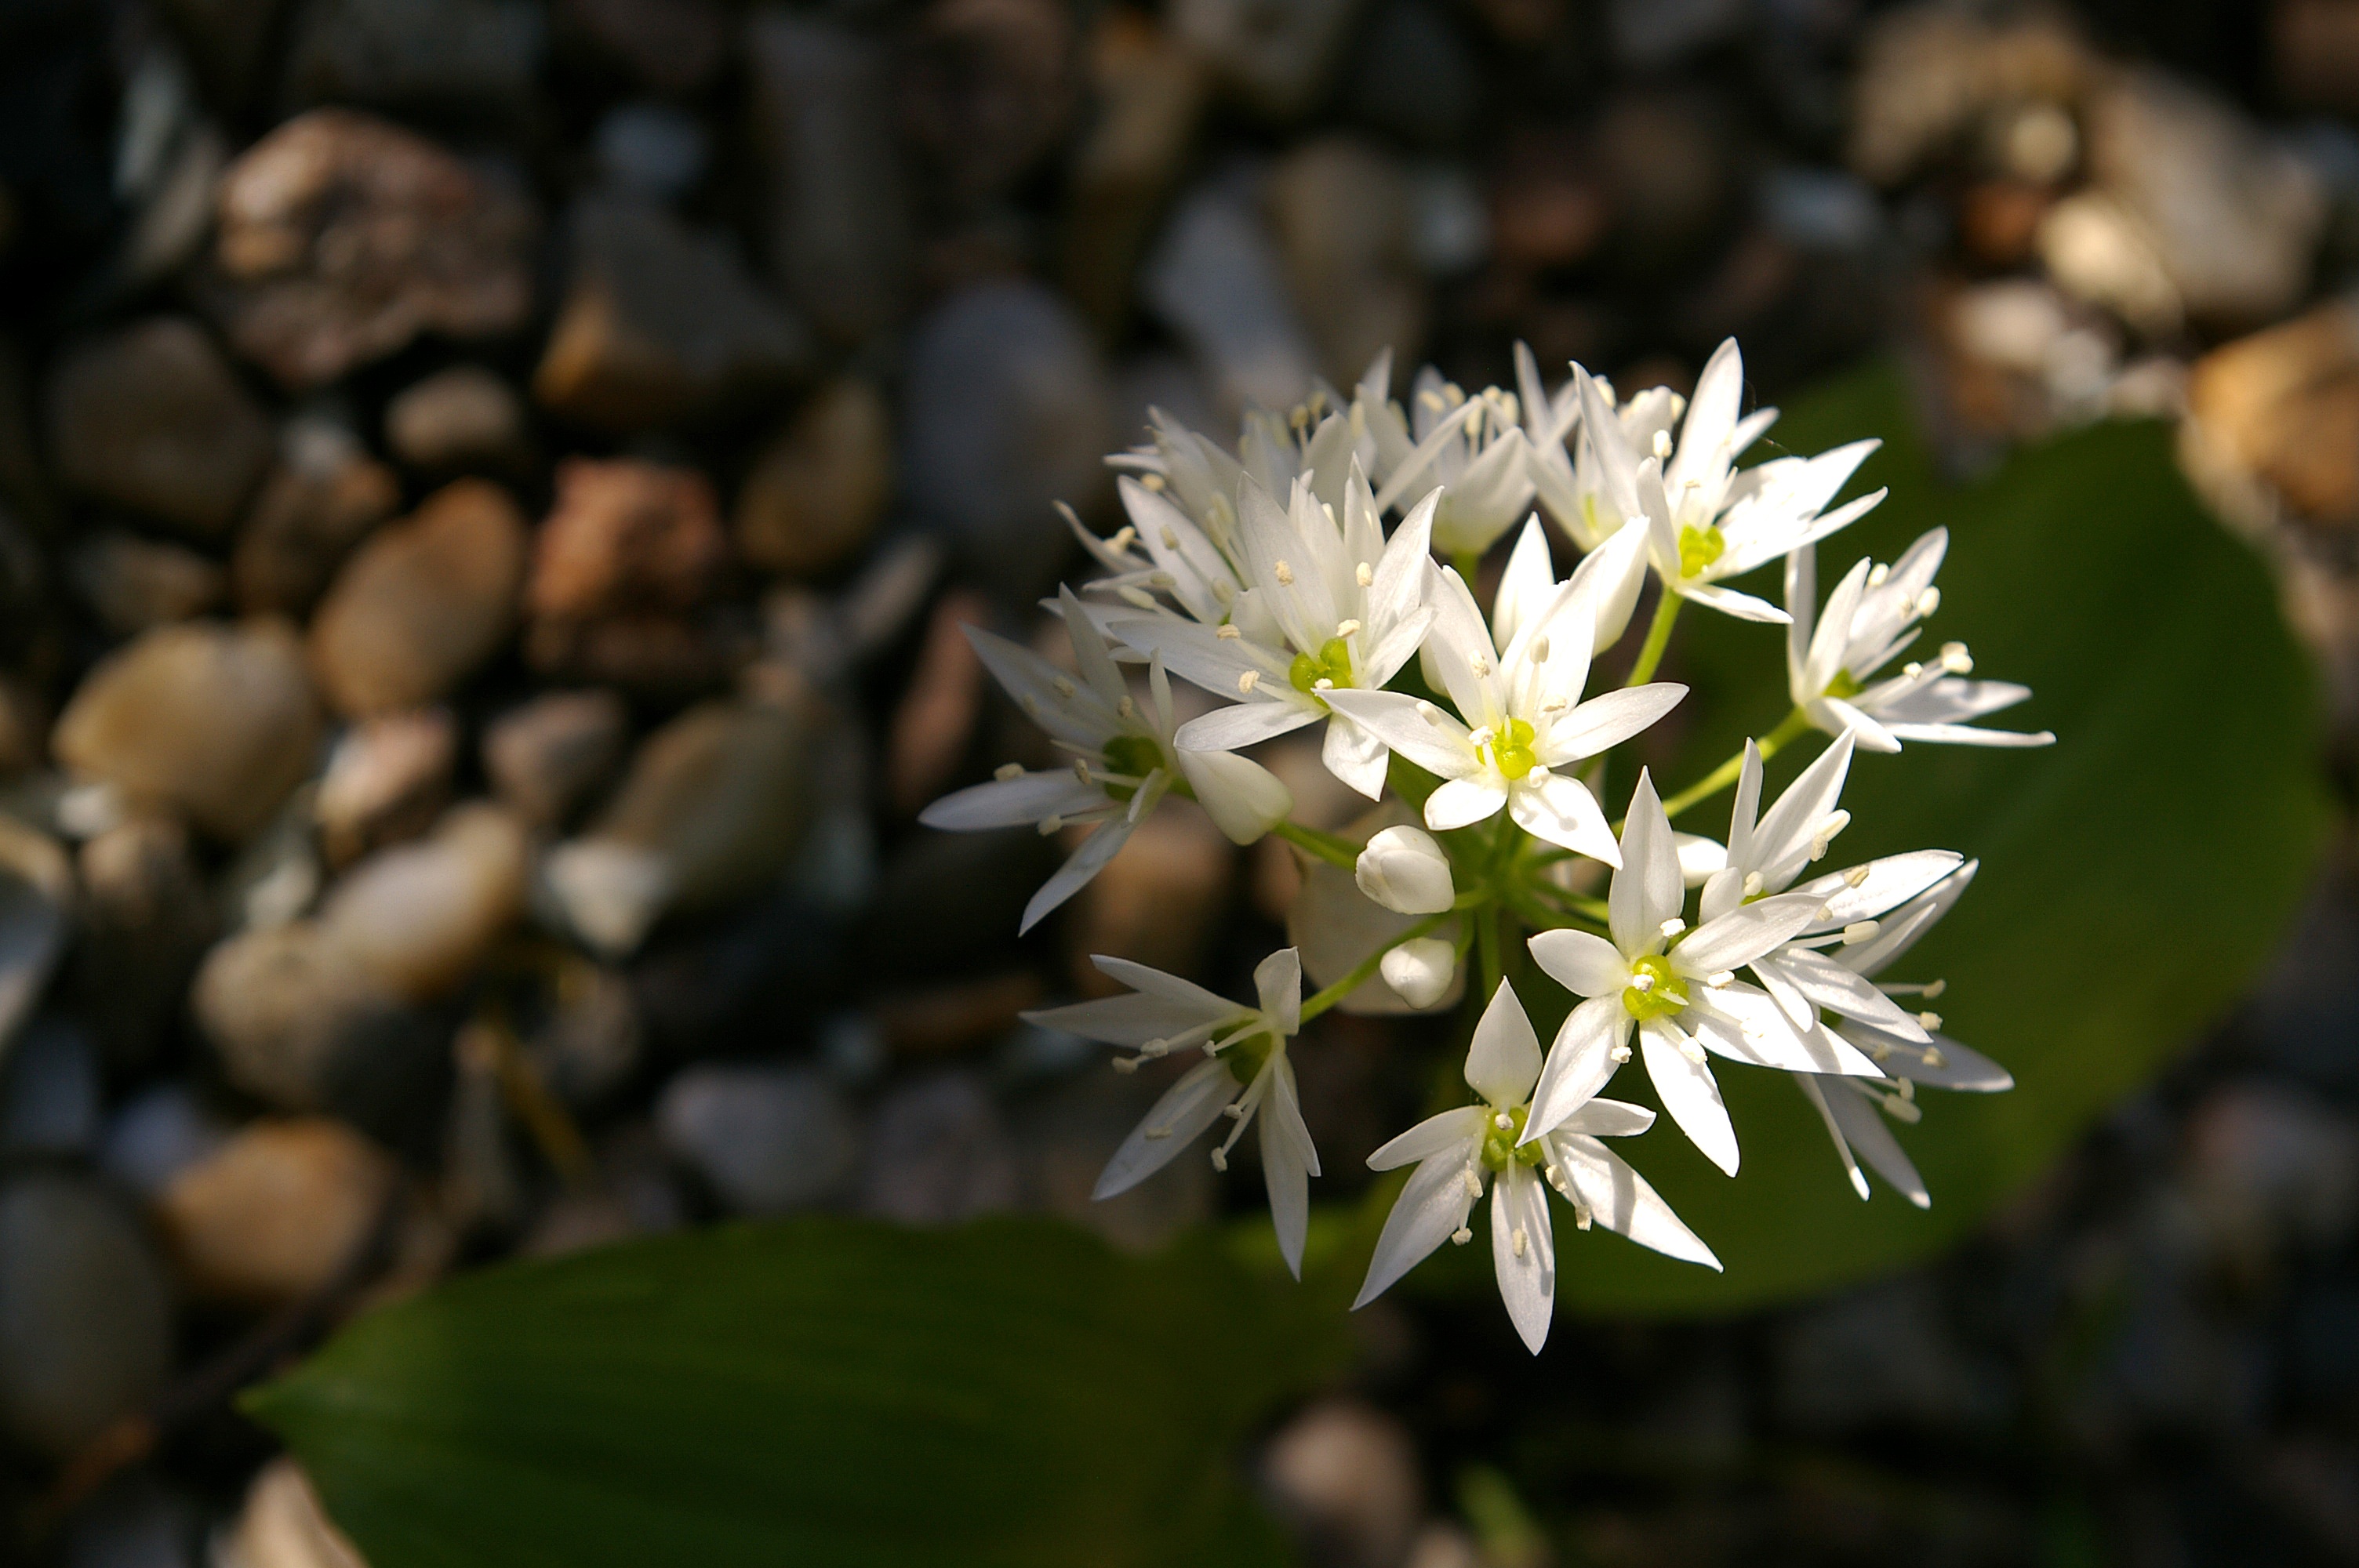
nature, blossom, plant, white, leaf, flower, bloom, food, spring, produce, botany, garden, close, flora, white flower, cook, wildflower, flowers, close up, wild plant, petals, shrub, beautiful, edible, herbs, stamens, medicinal plant, macro photography, white flowers, flowering plant, bear's garlic, forest plant, wild vegetables, land plant